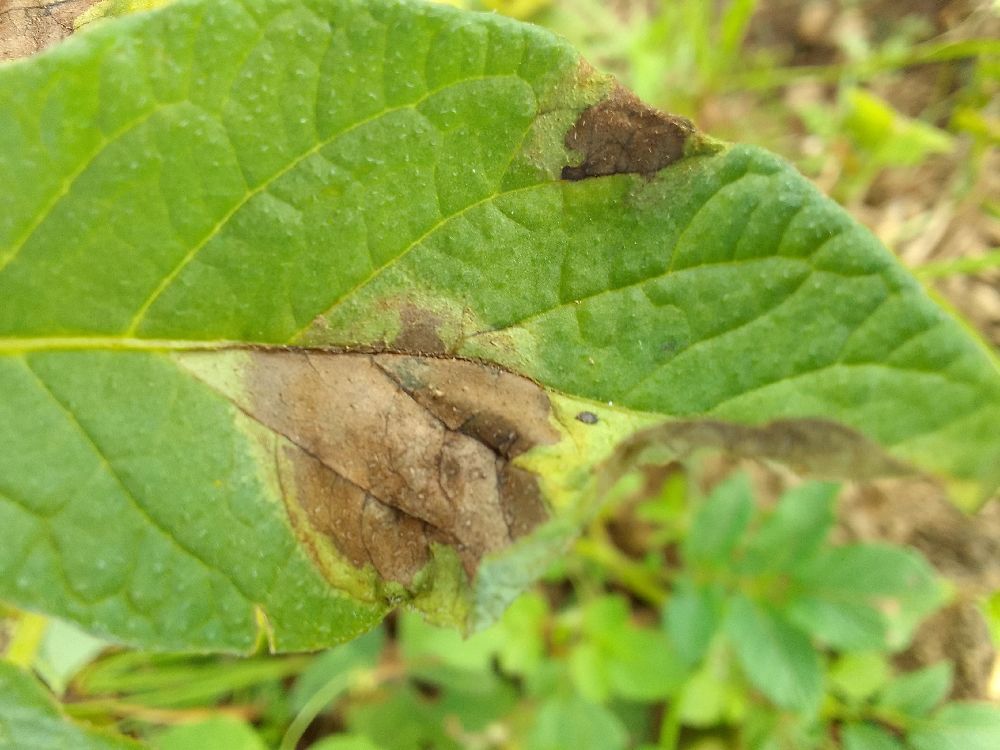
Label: Late blight